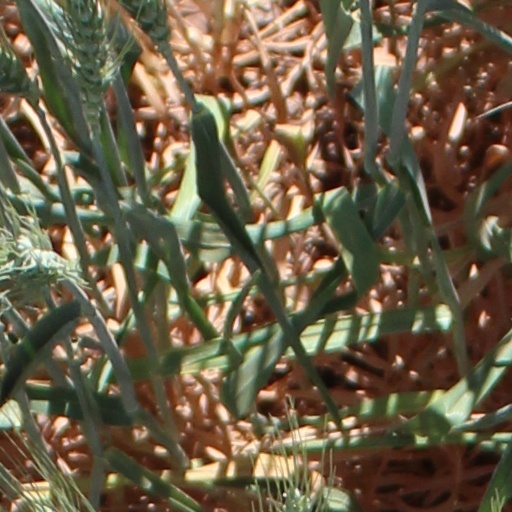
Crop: wheat